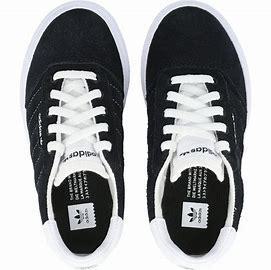
Brand: Adidas
Model: 3MC